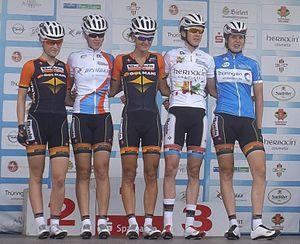
Romy Kasper est une coureuse cycliste allemande. Elle fait partie de l'équipe Alé Cipollini.
La saison 2014 de l'équipe cycliste Boels Dolmans est la cinquième de l'équipe Boels Dolmans. L'équipe recrute la Néerlandaise et championne du monde contre-la-montre Ellen van Dijk, l'Américaine Megan Guarnier et la championne luxembourgeoise Christine Majerus. L'équipe récolte de nombreux succès dans les épreuves de Coupe du monde, Ellen van Dijk remportant le Tour des Flandres, tandis que Lizzie Armitstead gagne le Tour de Drenthe et surtout le classement final de l'épreuve. La Britannique termine la saison à la troisième place mondiale, tout comme l'équipe.